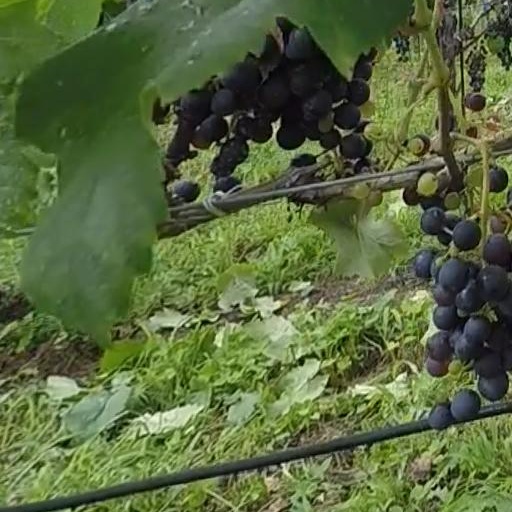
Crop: grape